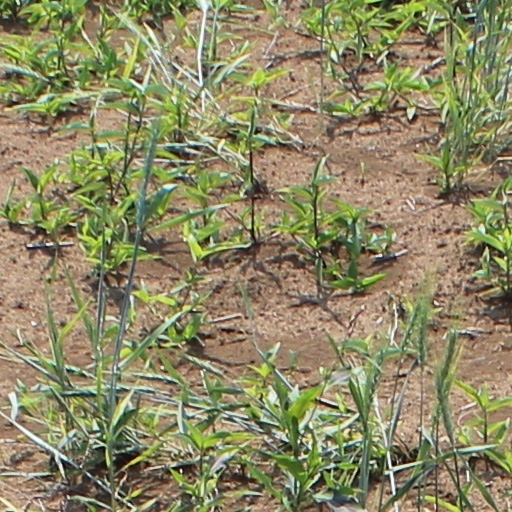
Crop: wheat